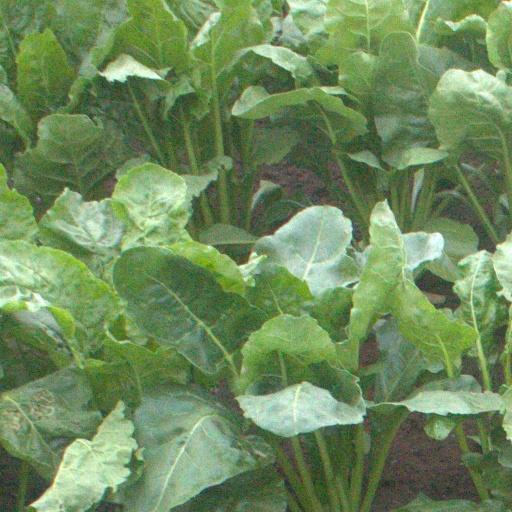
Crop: sugar beet